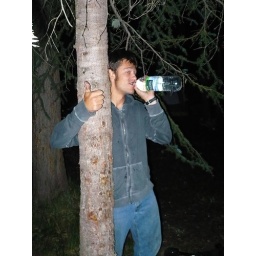
Slowly drinking his water by the tree